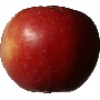
Label: Apple Braeburn 1